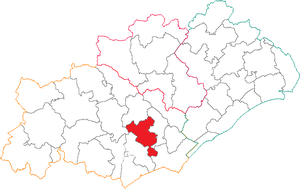
Situation du canton dans le département de l'Hérault.
Le canton de Servian est une ancienne division administrative française située dans le département de l'Hérault, dans l'Arrondissement de Béziers.